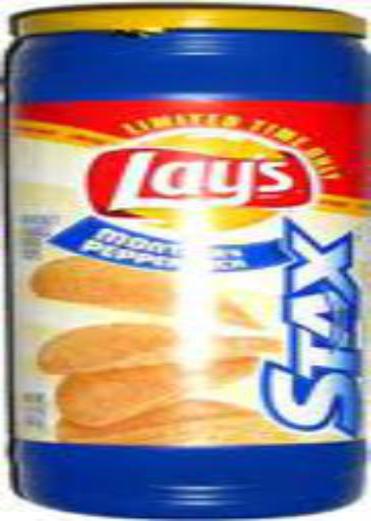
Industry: Food